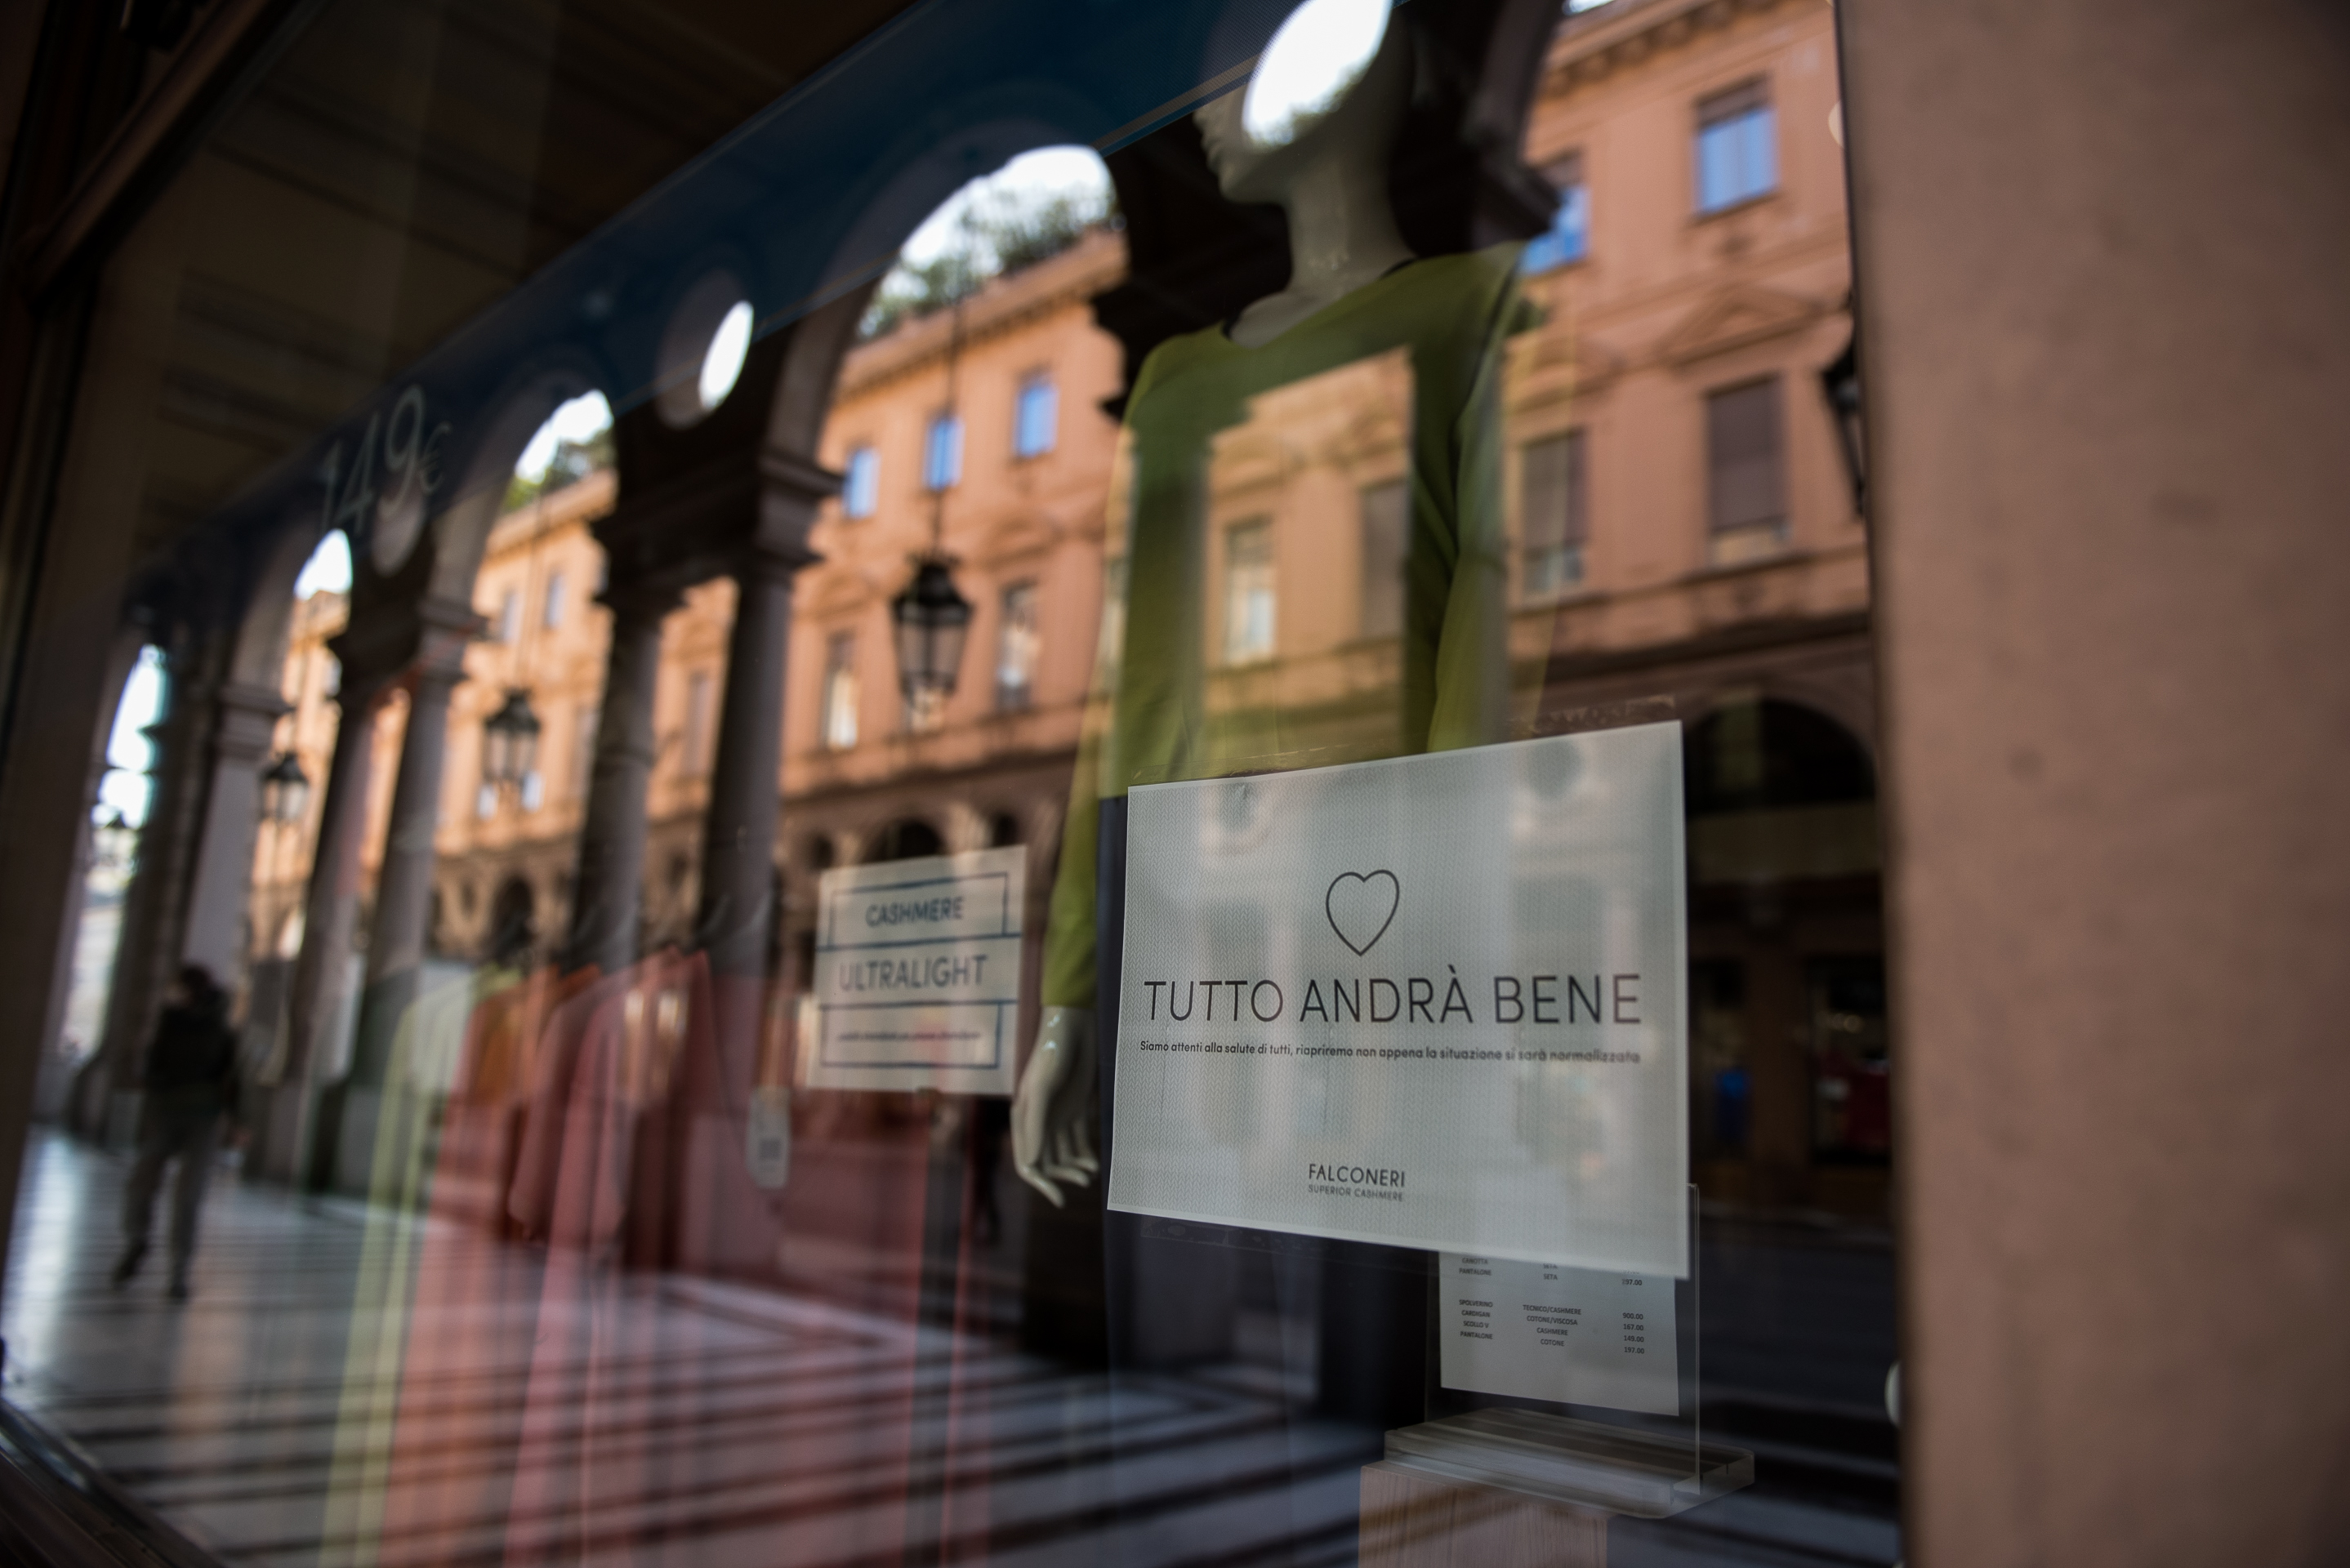
store, covid19, italy, building, town, architecture, metropolitan area, facade, tourist attraction, daylighting, window, arch, city, advertising, metropolis, street, mixed use, glass